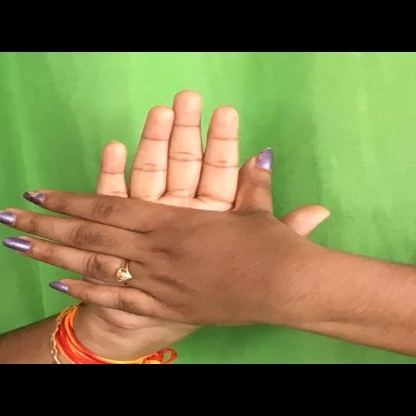
Mudra: Chakra